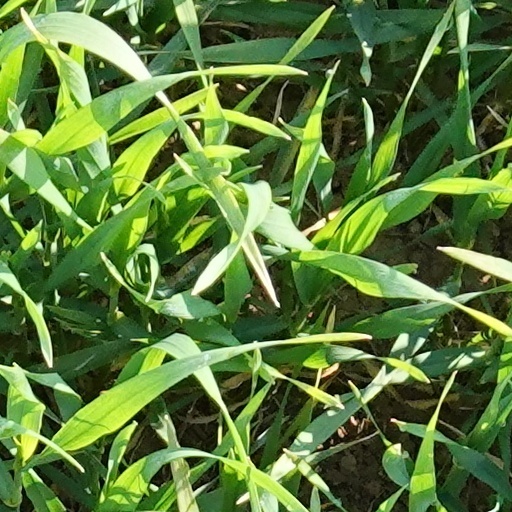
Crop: wheat